AN/SEQ-3 Laser Weapon System

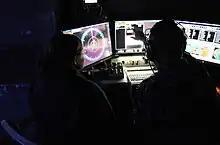
The LaWS control station aboard .

The LaWS was deployed on "Ponce" in late August 2014 to the Persian Gulf with the U.S. 5th Fleet to test the feasibility of a laser weapon in a maritime environment against heat, humidity, dust, and salt water and to see how much power is used. The system has scalable power levels to be able to fire a non-lethal beam to dazzle a suspect vessel, and fire stronger beams to physically destroy a target; range is classified. Although neighboring Iran has threatened to block the Strait of Hormuz using small boat swarms that the LaWS is able to counter, it was not designed or deployed specifically to be used against any one particular country.